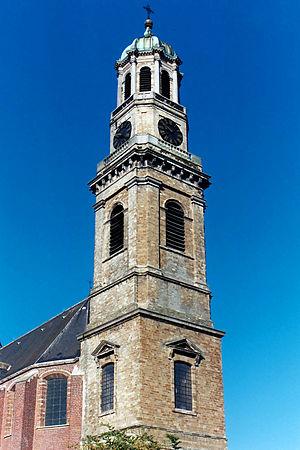
Belgique - Brabant flamand - Abbaye de Ninove - tour néoclassique de Louis Roelandt
L'abbaye de Ninove, dont il ne reste que l'église au centre de la ville de Ninove en Belgique, dans la province de Flandre-Orientale, était un monastère de l'Ordre des Prémontrés.